Karl Lippegaus

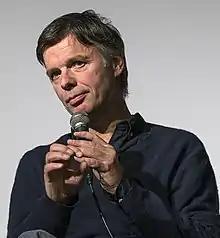
Karl Lippegaus in Cologne on 7 December 2013

Karl Lippegaus (born 28 October 1954 in Cologne) is a German music journalist, author and radio presenter.